Free!

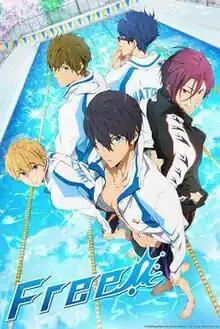
Promotional poster of the "Free!" anime series

Free! is a Japanese anime television series produced by Kyoto Animation and Animation Do. The series is loosely based on the light novel, , written by Kōji Ōji, which received an honorable mention in the second Kyoto Animation Award contest in 2011 and was published in July 2013. The first season titled, "Free! - Iwatobi Swim Club" for international distribution, aired in Japan in 2013; and the second season titled, "Free! - Eternal Summer", aired in 2014. A third season of the anime series titled, "Free! - Dive to the Future", aired in 2018. Hiroko Utsumi directed the first two seasons, while season three was directed by Eisaku Kawanami.